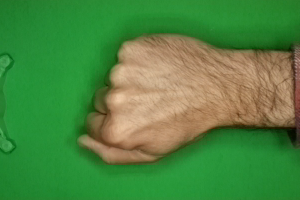
Label: rock